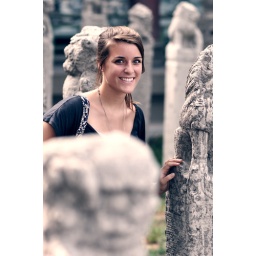
My sister and I walking through the stone garden in Xi'an